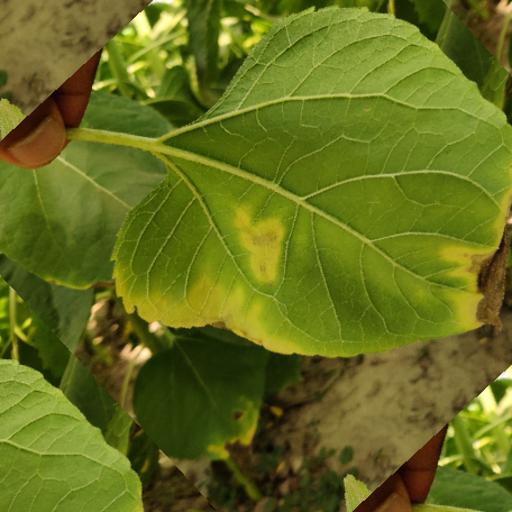
Label: Downy_mildew